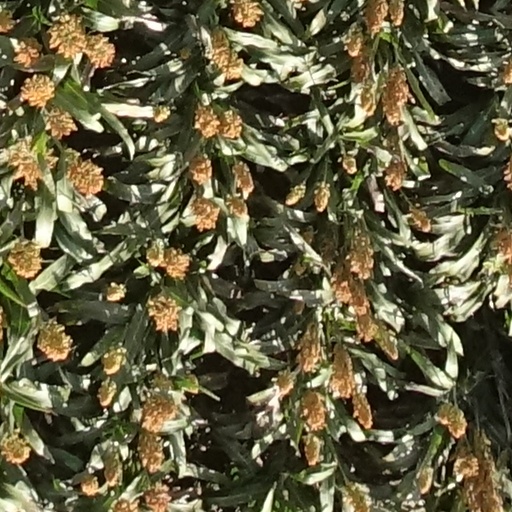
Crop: sorghum